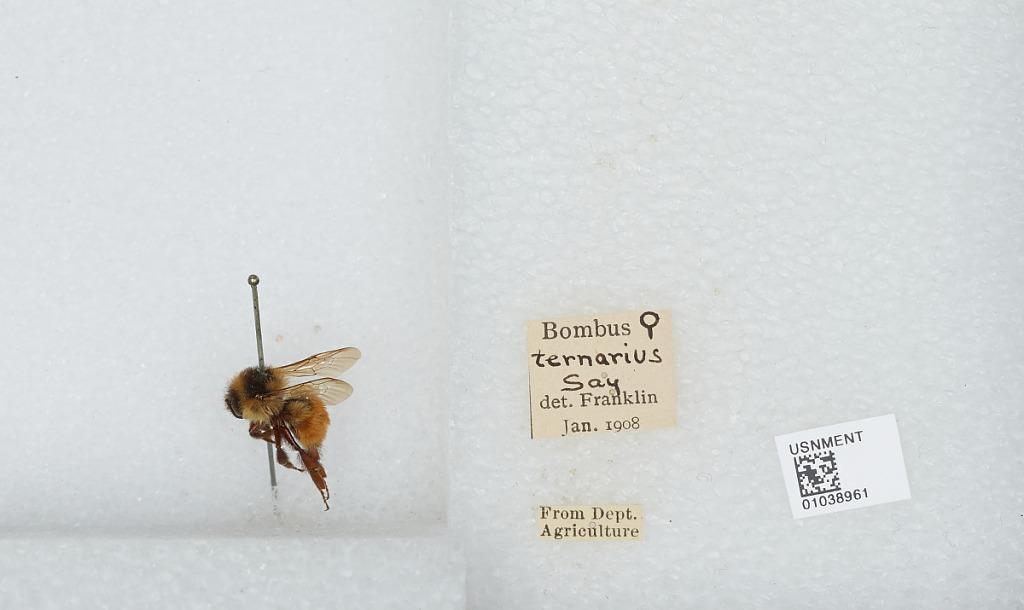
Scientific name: Bombus (Pyrobombus) ternarius Say
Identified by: Franklin